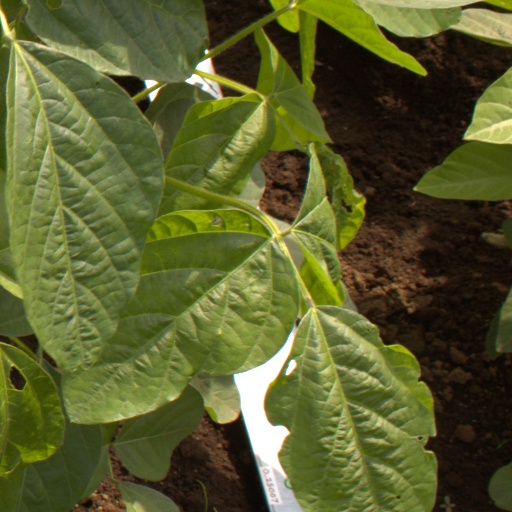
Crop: soybean